Stansted Park

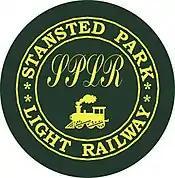
Silhouette of a steam locomotive with cow catcher and smoke plume below the cursive letters "SPLR", surrounded by the words "STANSTED PARK LIGHT RAILWAY" arranged in a circle, all in yellow on dark green

The Stansted Park Light Railway is a gauge miniature railway on the grounds of Stansted House. The railway opened on Easter 2005, and is designed to attract more visitors to the house.